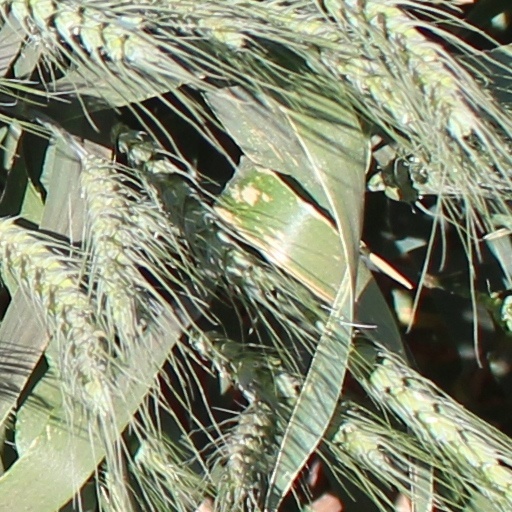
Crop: wheat